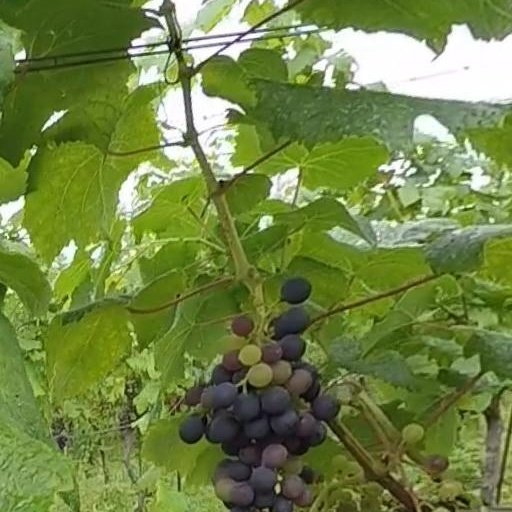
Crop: grape